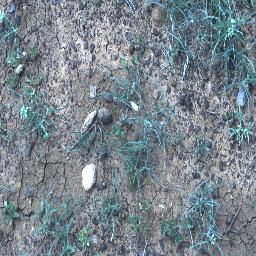
Label: negative